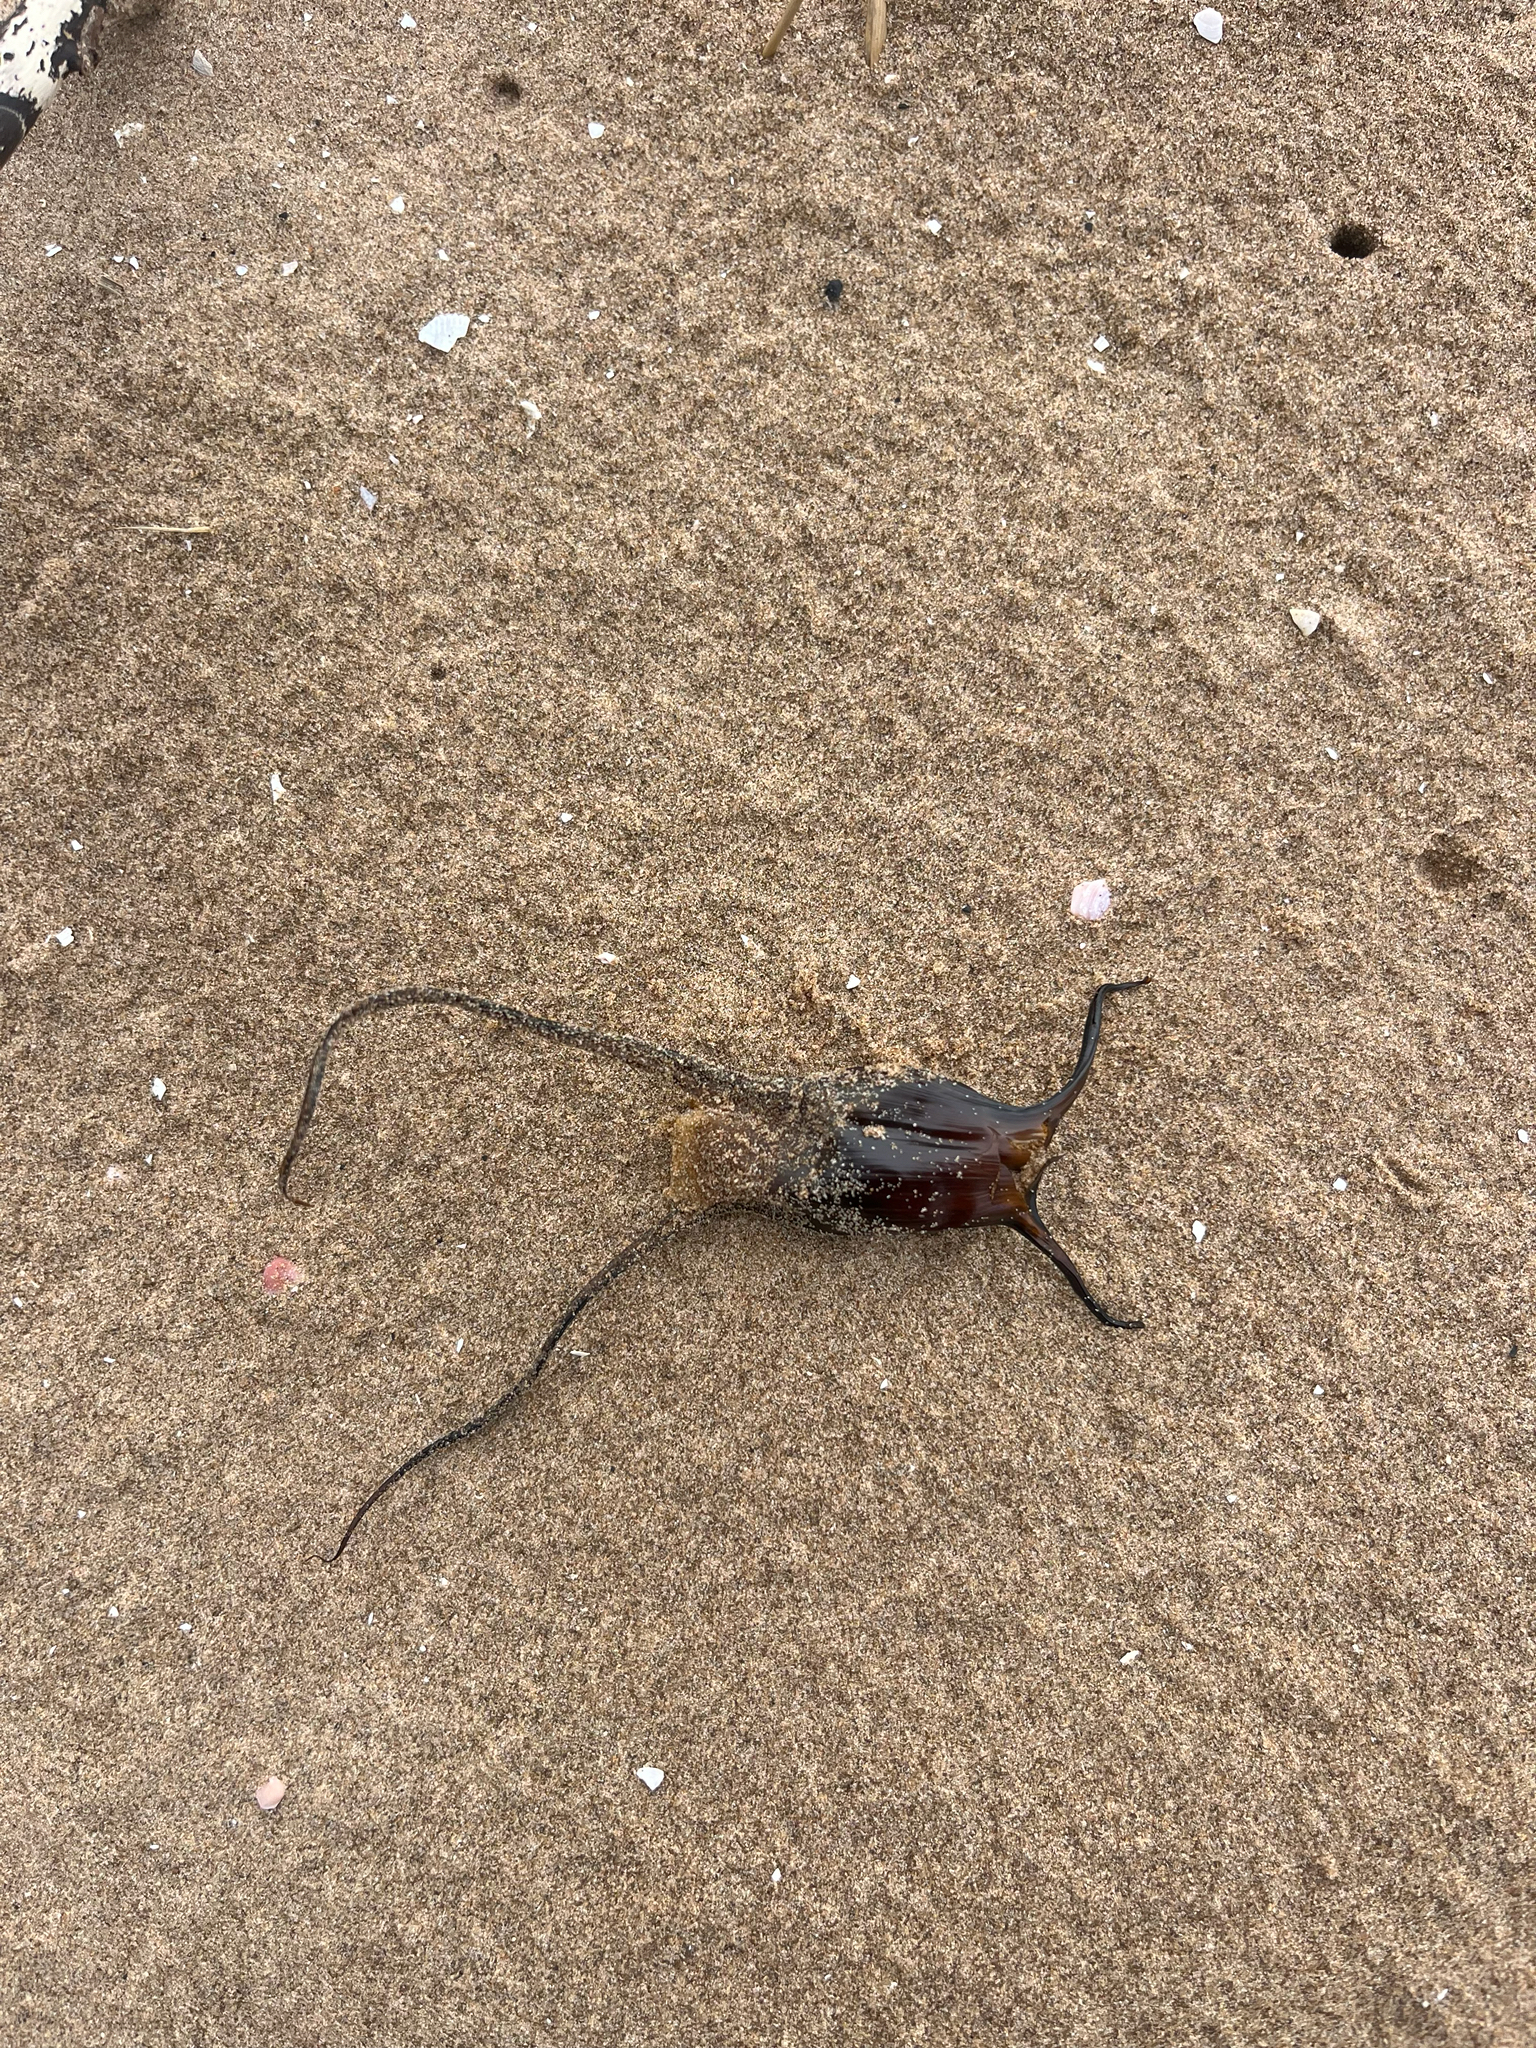
fish (species not among the labelled classes)